Sydney–Brisbane rail corridor

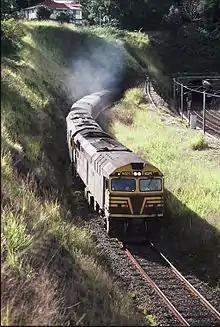
Before the introduction of XPT railcars, the "Brisbane Limited" train between Sydney and Brisbane (here in 1987) was hauled by locomotives

The Sydney–Brisbane railway corridor consists of the long standard-gauge main line between the Australian state capitals of Brisbane (Queensland) and Sydney (New South Wales), and the lines immediately connected to it.